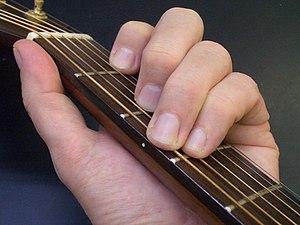
Les frettes, également appelée barrettes, sont des éléments de certains instruments de musique à cordes et à manche comme la guitare, la mandoline ou le banjo. Elles font partie intégrante du manche, étant serties dans la touche. Chaque frette correspond à une partie surélevée de la touche ; elle permet de choisir la longueur de corde qui va entrer en vibration entre le chevalet et elle, donc de varier les notes jouées. Il s'agit donc d'une pièce fondamentale de nombreux instruments.